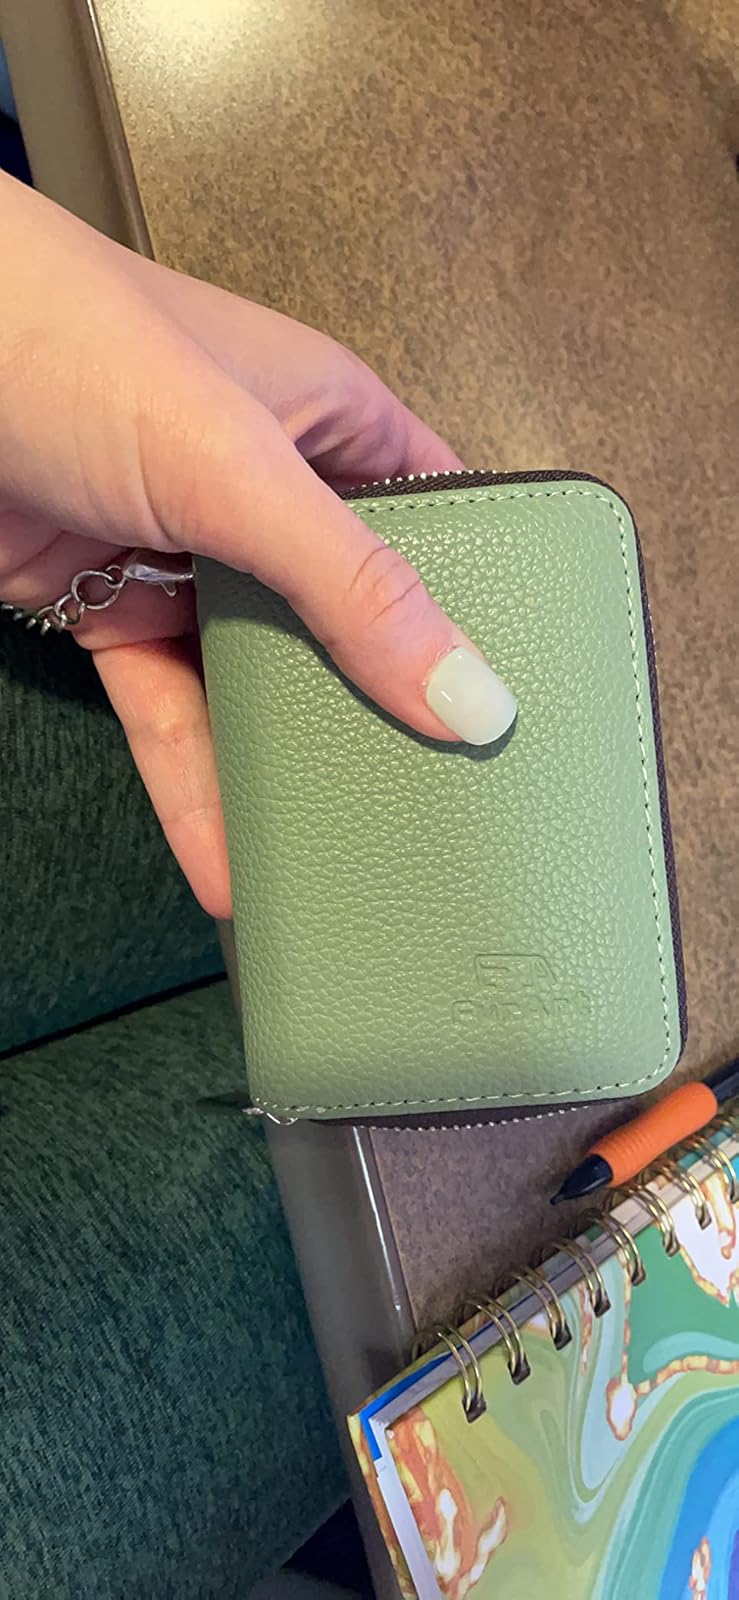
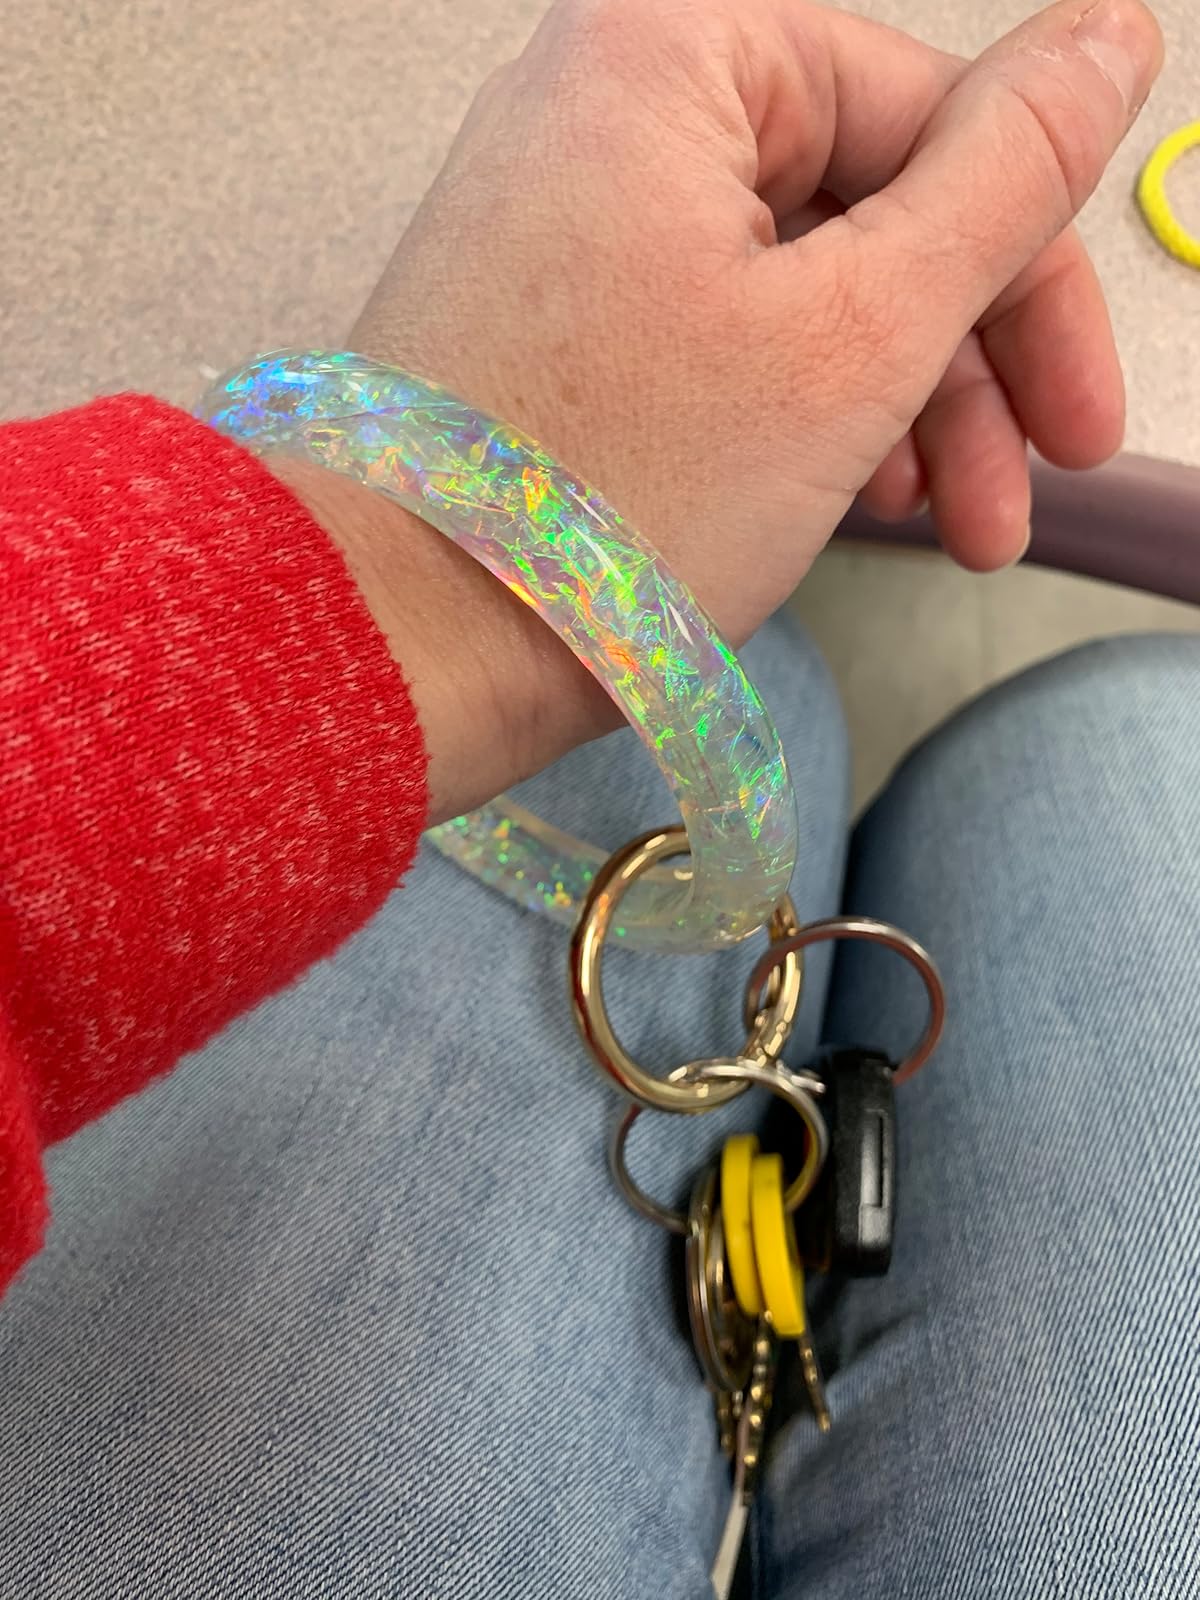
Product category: accessories_keychain
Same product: no